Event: Ecuador Earthquake
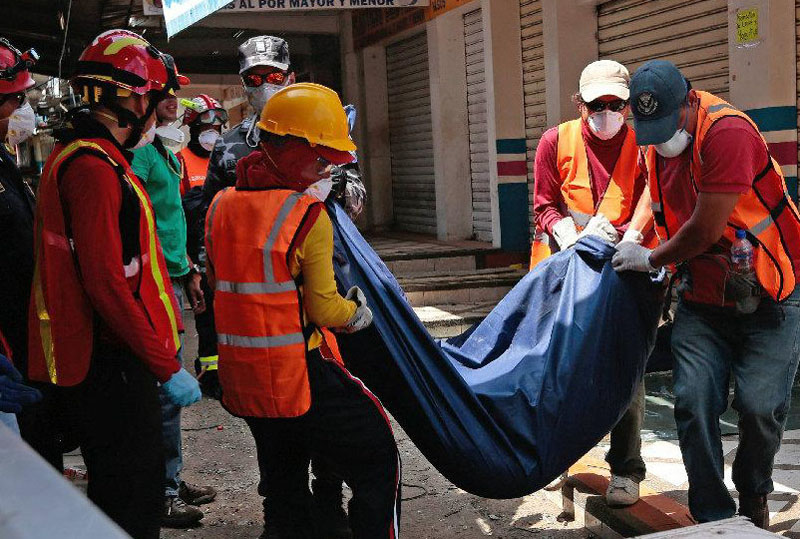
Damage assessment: no_damage